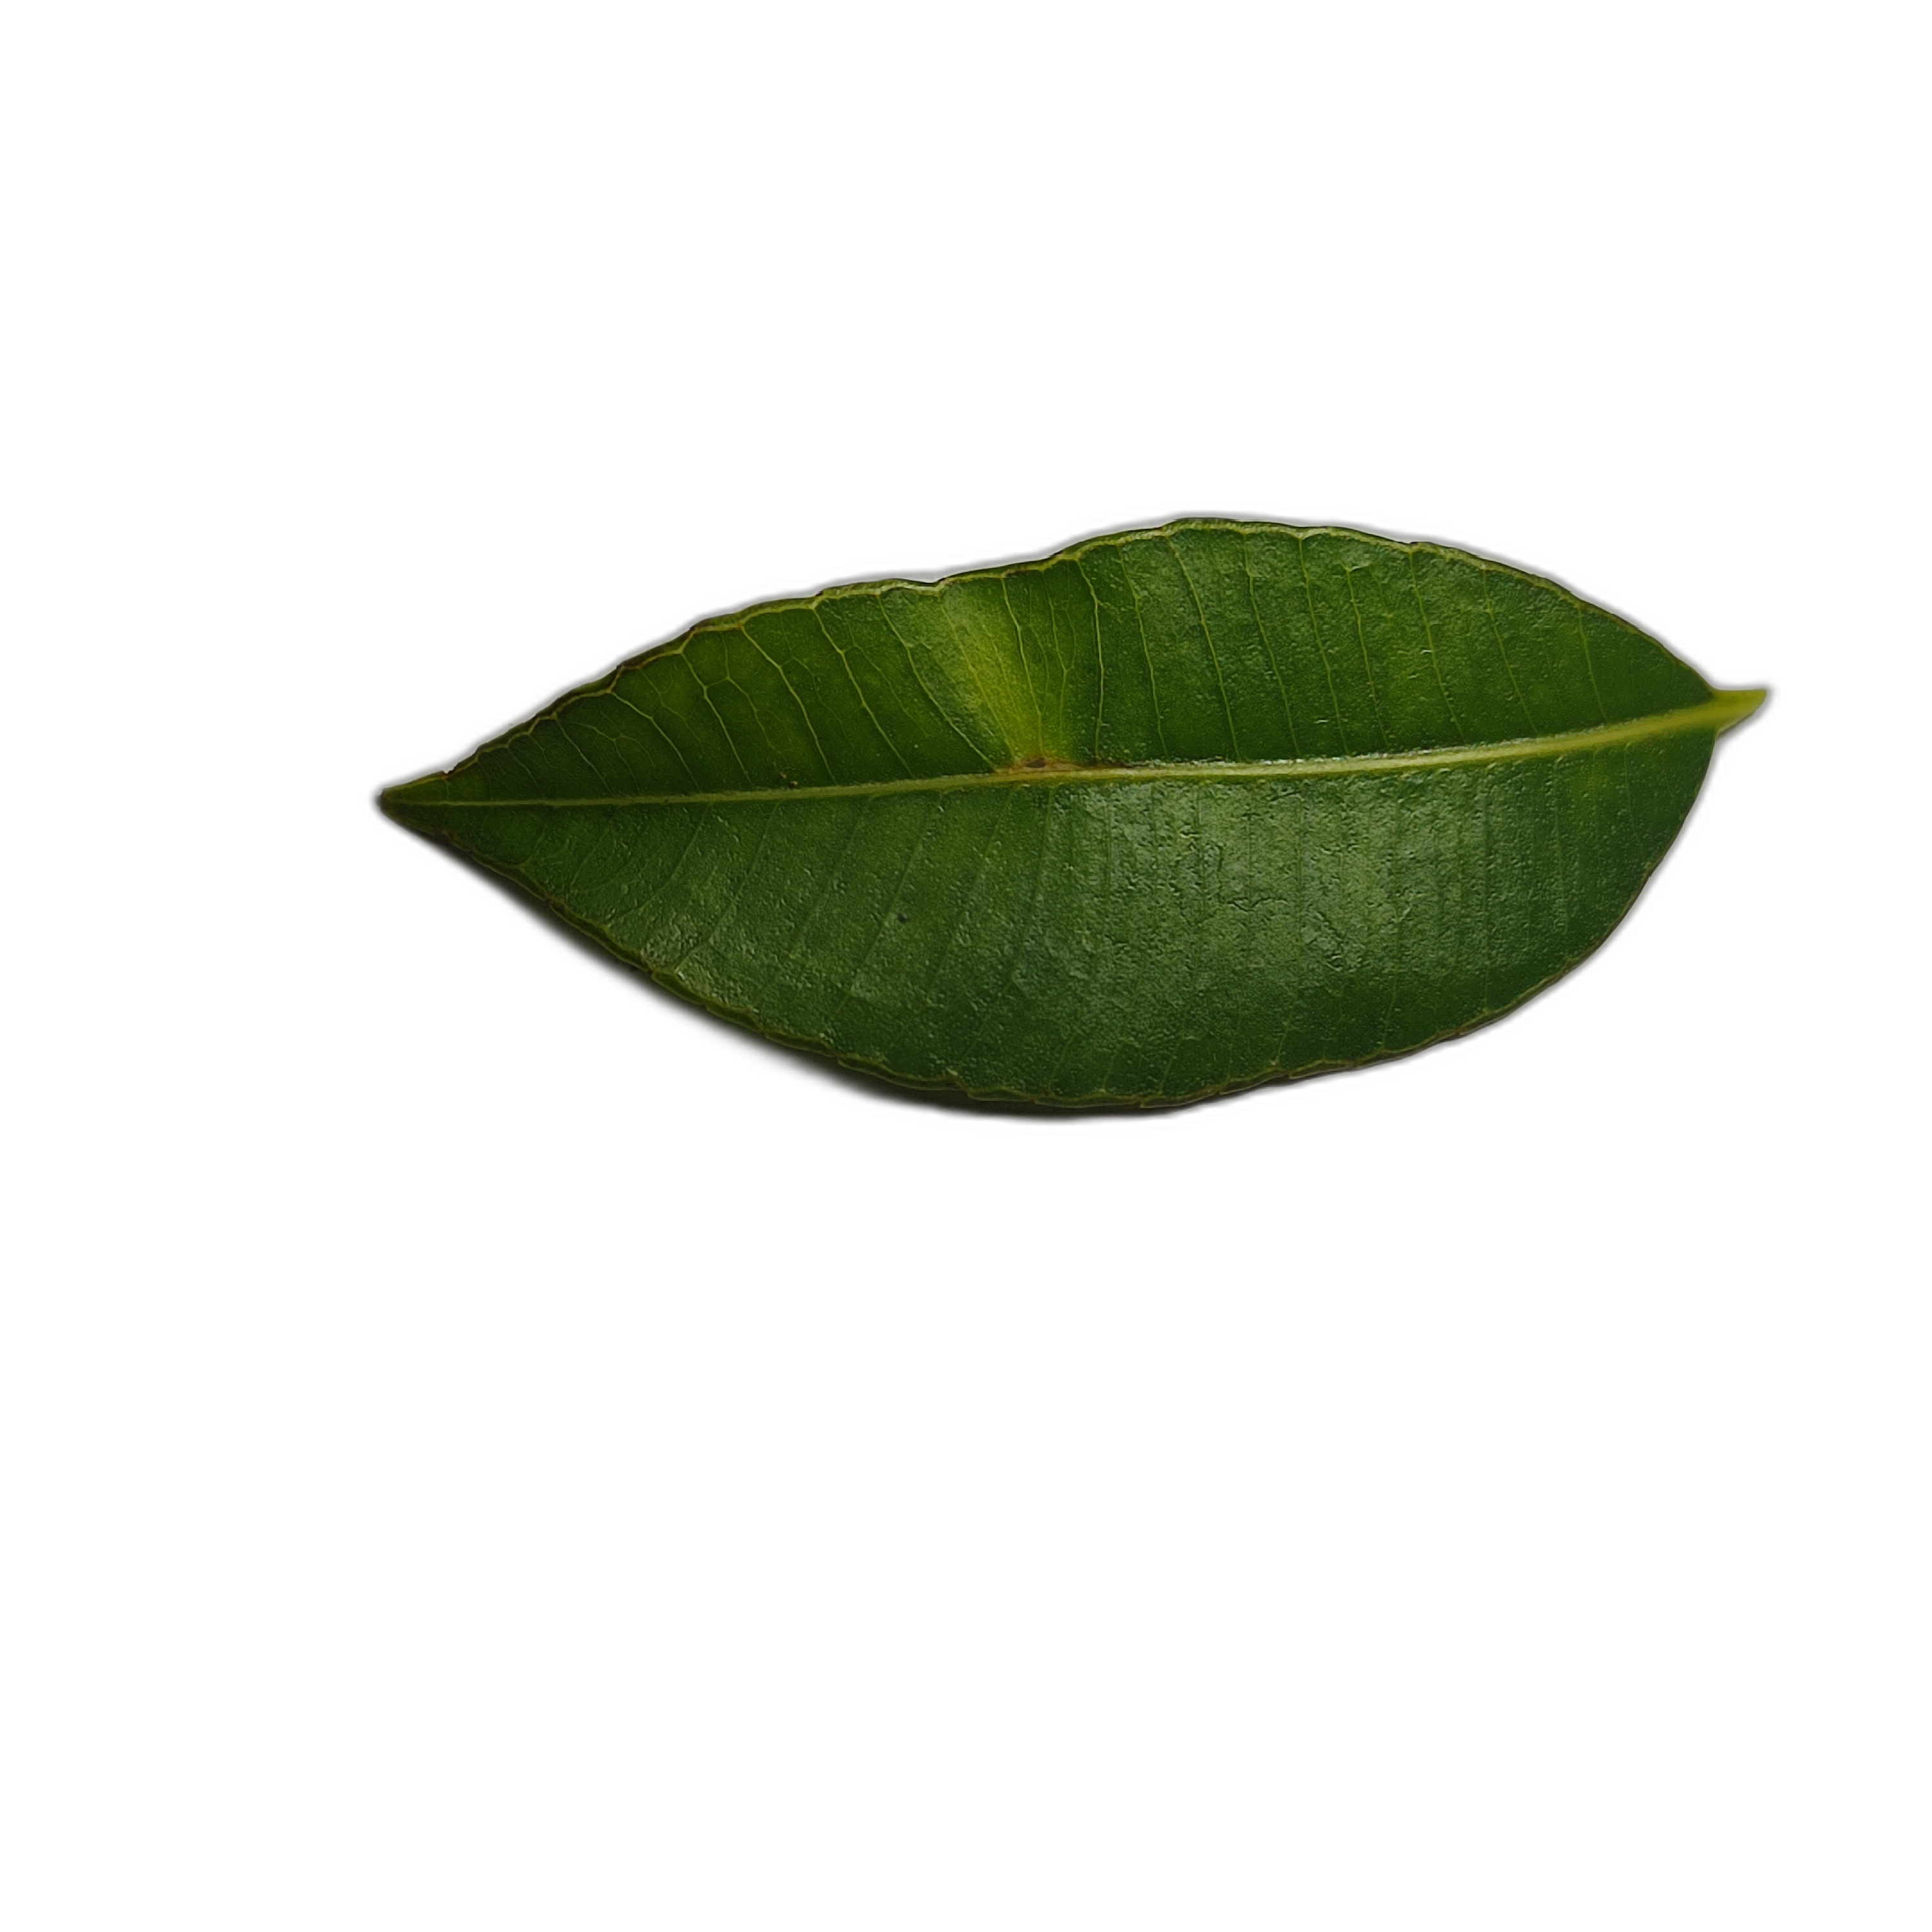
Label: healthy